Economic history of Chile

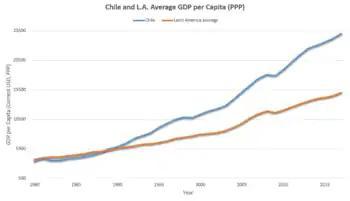
Gross domestic product per capita at constant PPP prices, 1950–2017. Latin America in orange, and Chile in blue (PPP, Current international dollars).

After the return to democracy, the Presidents Patricio Aylwin (1990–1993) and Eduardo Frei Ruiz-Tagle (1994–1999) avoided radical change in favour of a “change in continuity”. To raise the lower income groups the share of government social spending was raised and a tax reform increased fiscal income. In 1990 the labor code was reformed with the aim to legitimate unions in order to balance the bargaining powers of employers and employees. Also in 1990 a tripartite agreement between government, unions and employers provided for an increase in the real minimum wage of 28% until 1993. In the first half of the 1990s a significant success on poverty reduction and a bit more equitable income distribution was achieved.